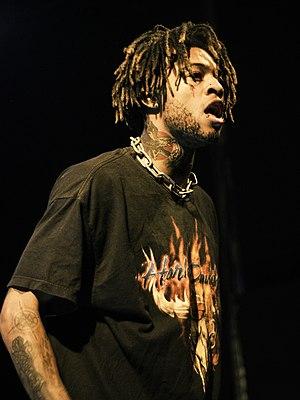
Scarlxrd, de son vrai nom Marius Lucas Antonio Listhrop, né le 19 juin 1994 à Wolverhampton, est un rappeur anglais.